Correo de Carmelitas

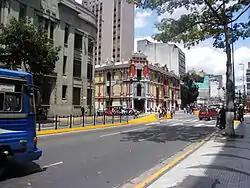
"Correo de Carmelitas"

Correo de Carmelitas (Carmelites Post Office) is a colonial building in Caracas, Venezuela, located in the historic center of the city on the corner of Avenida Urdaneta and Carmelitas street. It is located in the Cathedral Parish of the Libertador Bolivarian Municipality.